RAF West Raynham

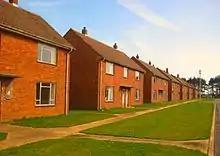
Former Airmen's Married Quarters at RAF West Raynham

In 1994, RAF West Raynham was shut down by the Ministry of Defence. The airfield and technical site remained the property of the MoD but the site was disused and its houses left empty and falling into disrepair. In 2002 Norman Lamb, Member of Parliament for North Norfolk, labelled the situation a "scandal" as at the time there was a shortage of affordable housing in the region. Though empty, the MoD had retained RAF West Raynham as a strategic reserve, however in 2004 it was decided that the base would play no future role in the defence of the country. Lamb campaigned for the houses to be turned over for civilian use, and it was announced in October 2004 that 170 homes at RAF West Raynham would be sold. In December 2005 it was announced that the whole site would be sold by tender.